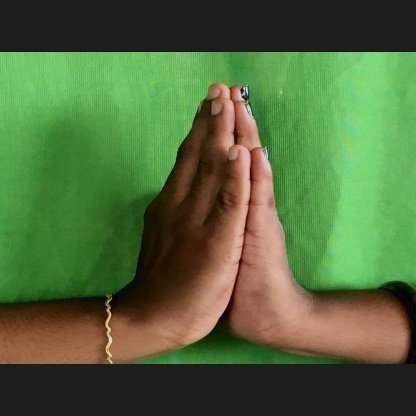
Mudra: Anjali